Albert Ramdin

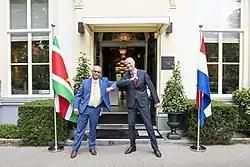
Ramdin meeting with Dutch Minister of Foreign Affairs Stef Blok in 2020.

In 1991, Ramdin became the Director of the HIMOS Development Agency in Oegstgeest, Netherlands. In 1997, Ramdin was appointed the Permanent Representative of the Organization of American States (OAS) for Suriname.